Describe the emotion expressed in this image:  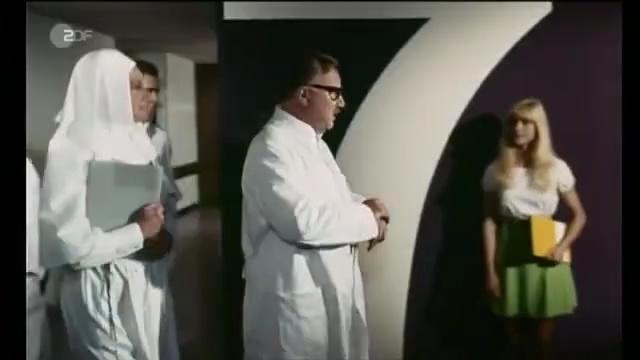
This person displays Fear, valence and arousal with high intensity.